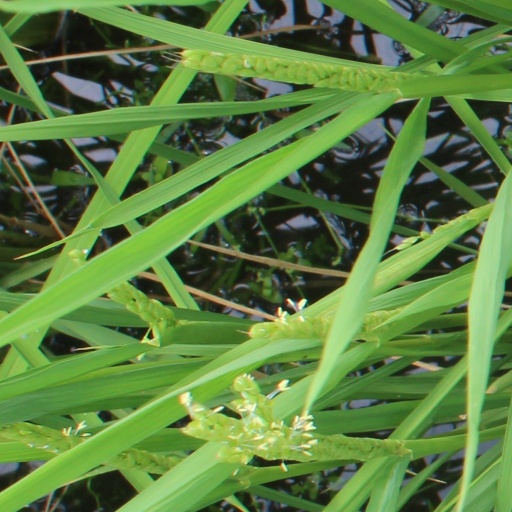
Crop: rice